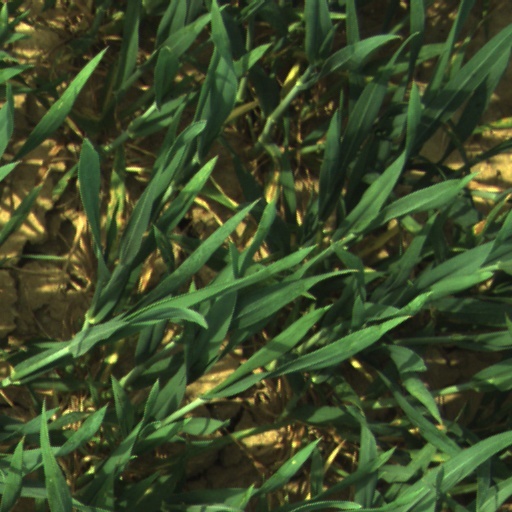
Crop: wheat